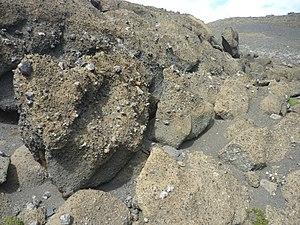
Hyaloclastite du Laki, Islande